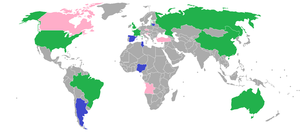
Le tournoi féminin de basket-ball aux Jeux olympiques d'été de 2012 se tient à Londres du 28 juillet au 11 août 2012. Les matchs du premier tour ont tous lieu au sein de la Basketball Arena, tandis que les phases finales se déroulent à la North Greenwich Arena, appelée initialement The O₂ Arena mais doit être renommé temporairement durant les Jeux pour éviter la confrontation avec le naming.